Egyptian piastre

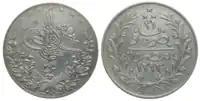
20 "qirsh" of Abdul Hamid II struck in Egypt, issued in 1896, his 20th regnal year

The piastre was based on the Turkish kuruş, introduced while Egypt was part of the Ottoman Empire. As in Turkey, debasement lead to the piastre falling significantly in value.